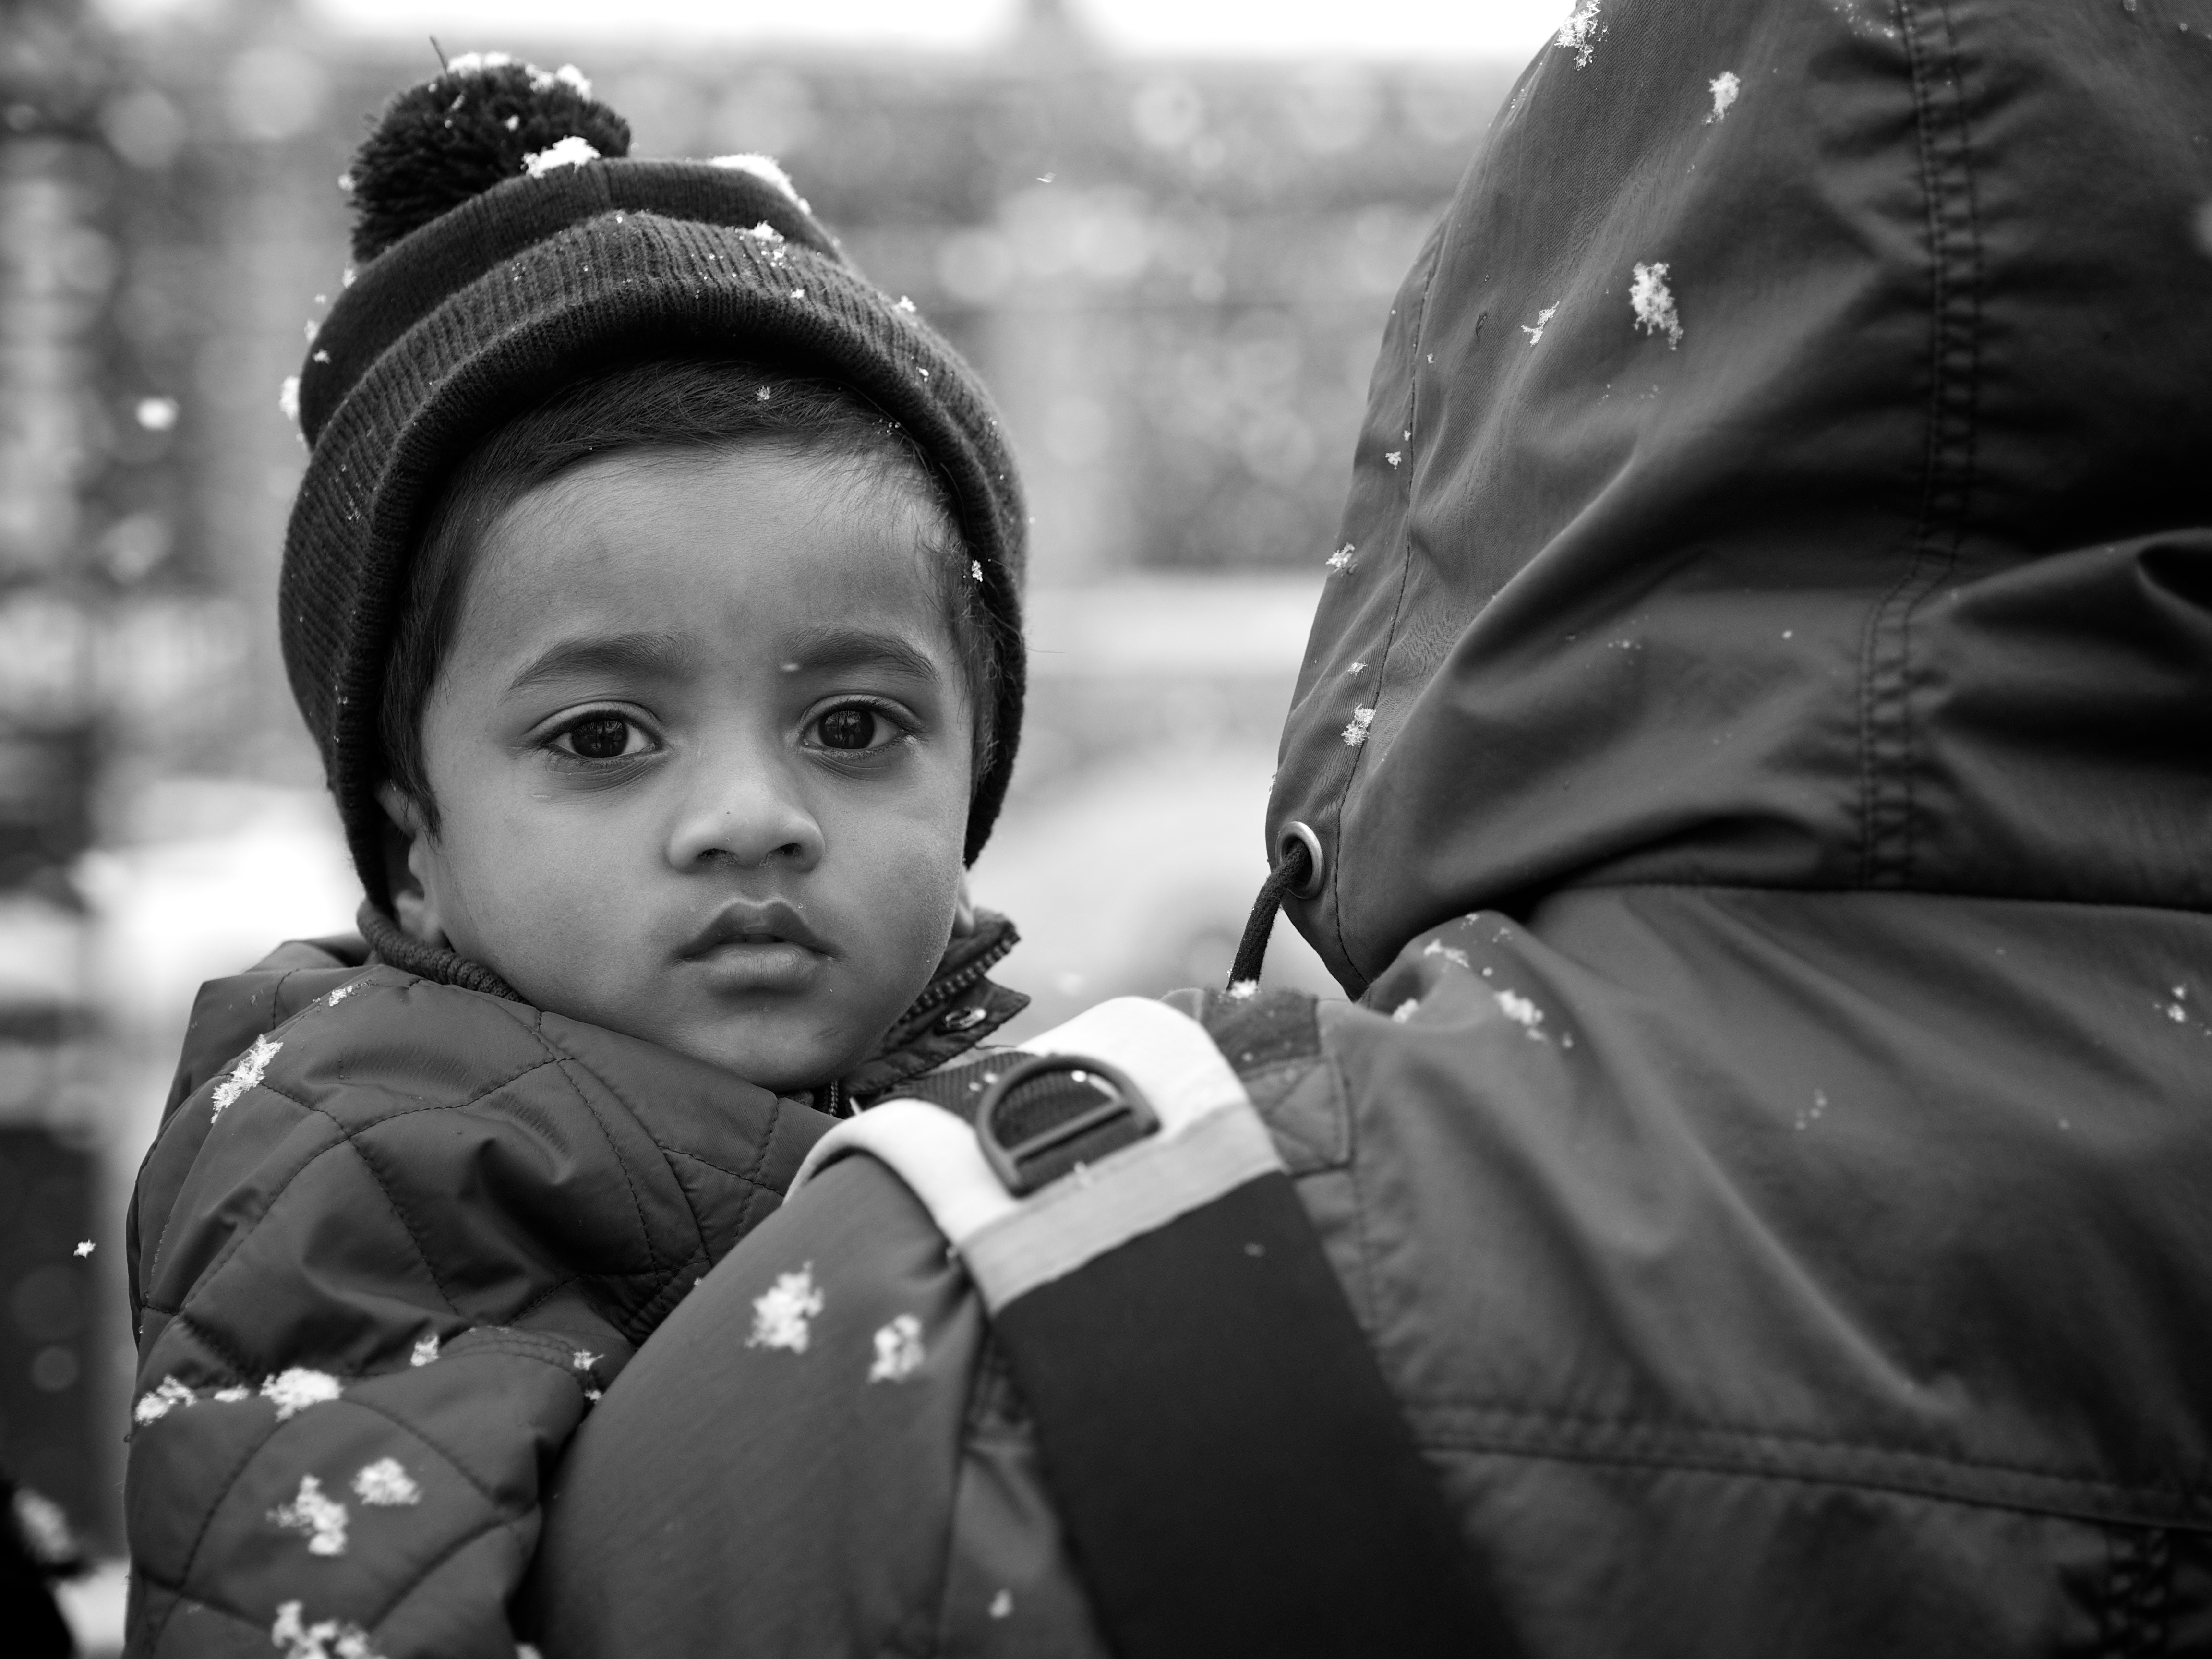
person, black and white, people, white, street, photography, ebook, portrait, training, child, black, monochrome, smile, streetphotography, flickr, thomas, video, olympus, photograph, luzern, omd, fuji, leica, monochrom, leuthard, hcb, thomasleuthard, monochrome photography, portrait photography